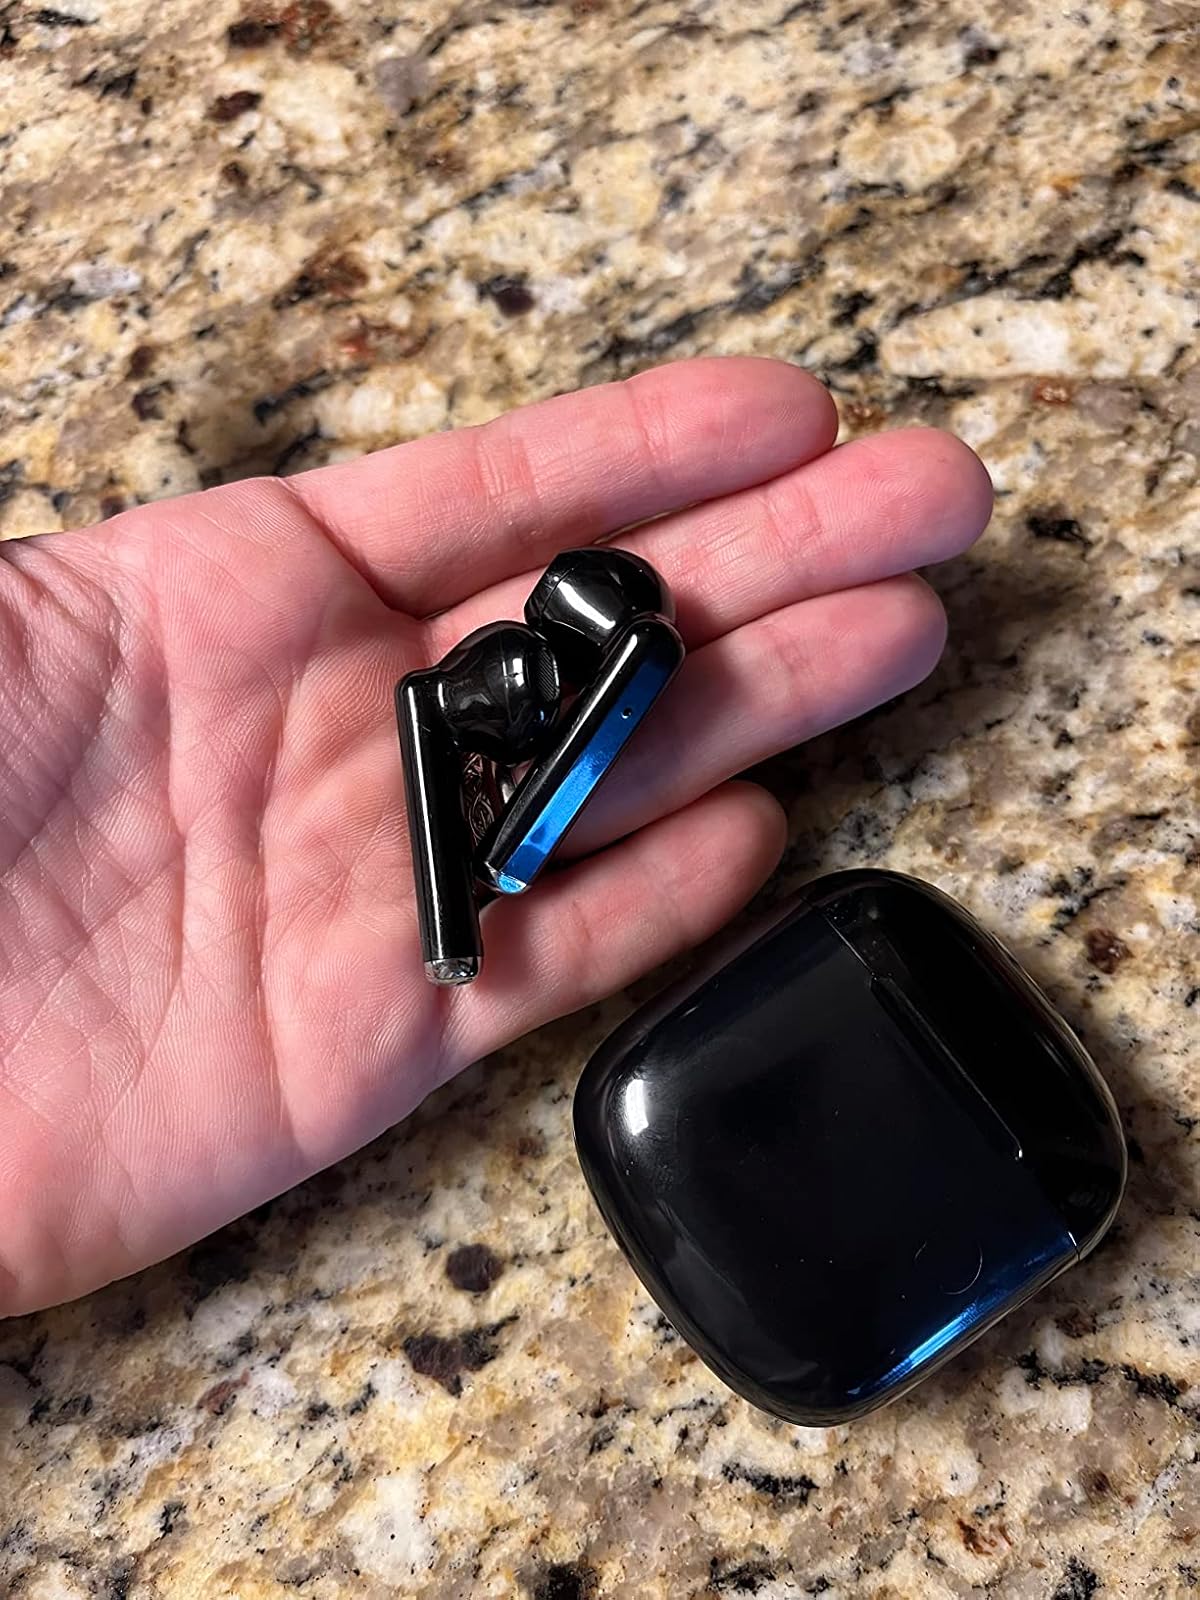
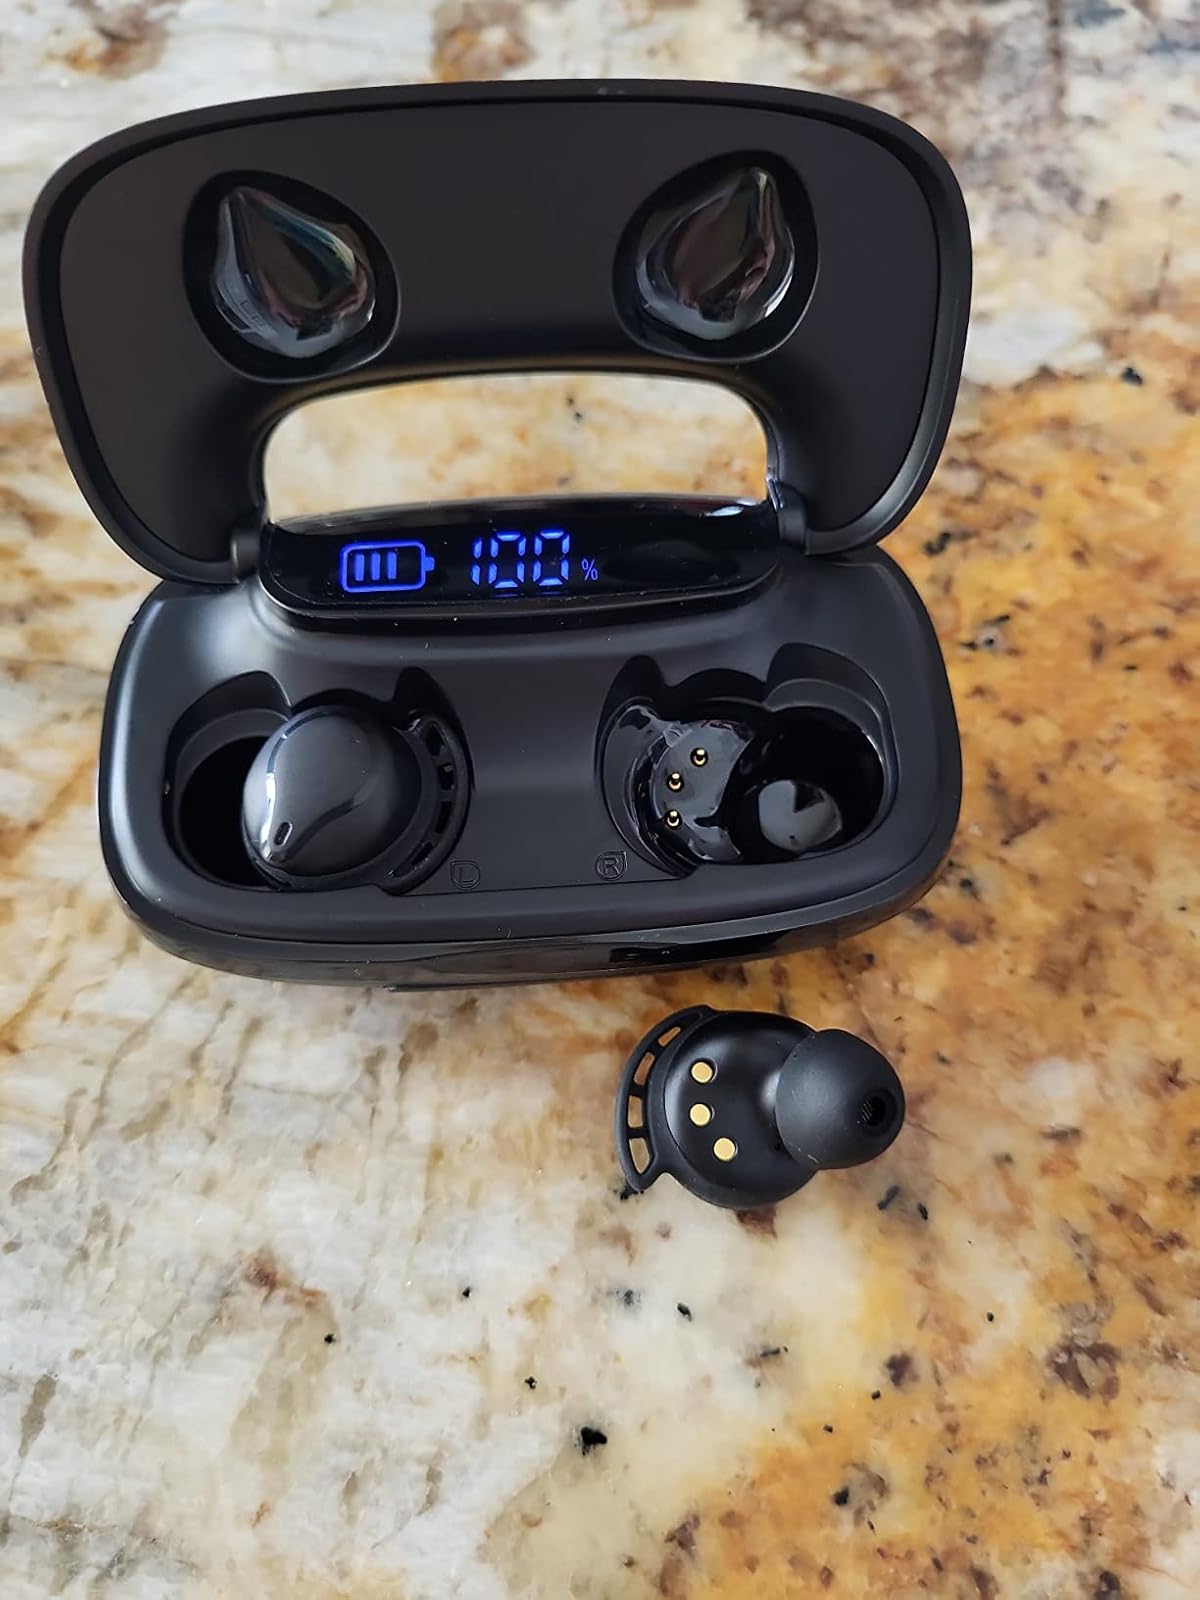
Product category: earbuds
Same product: no